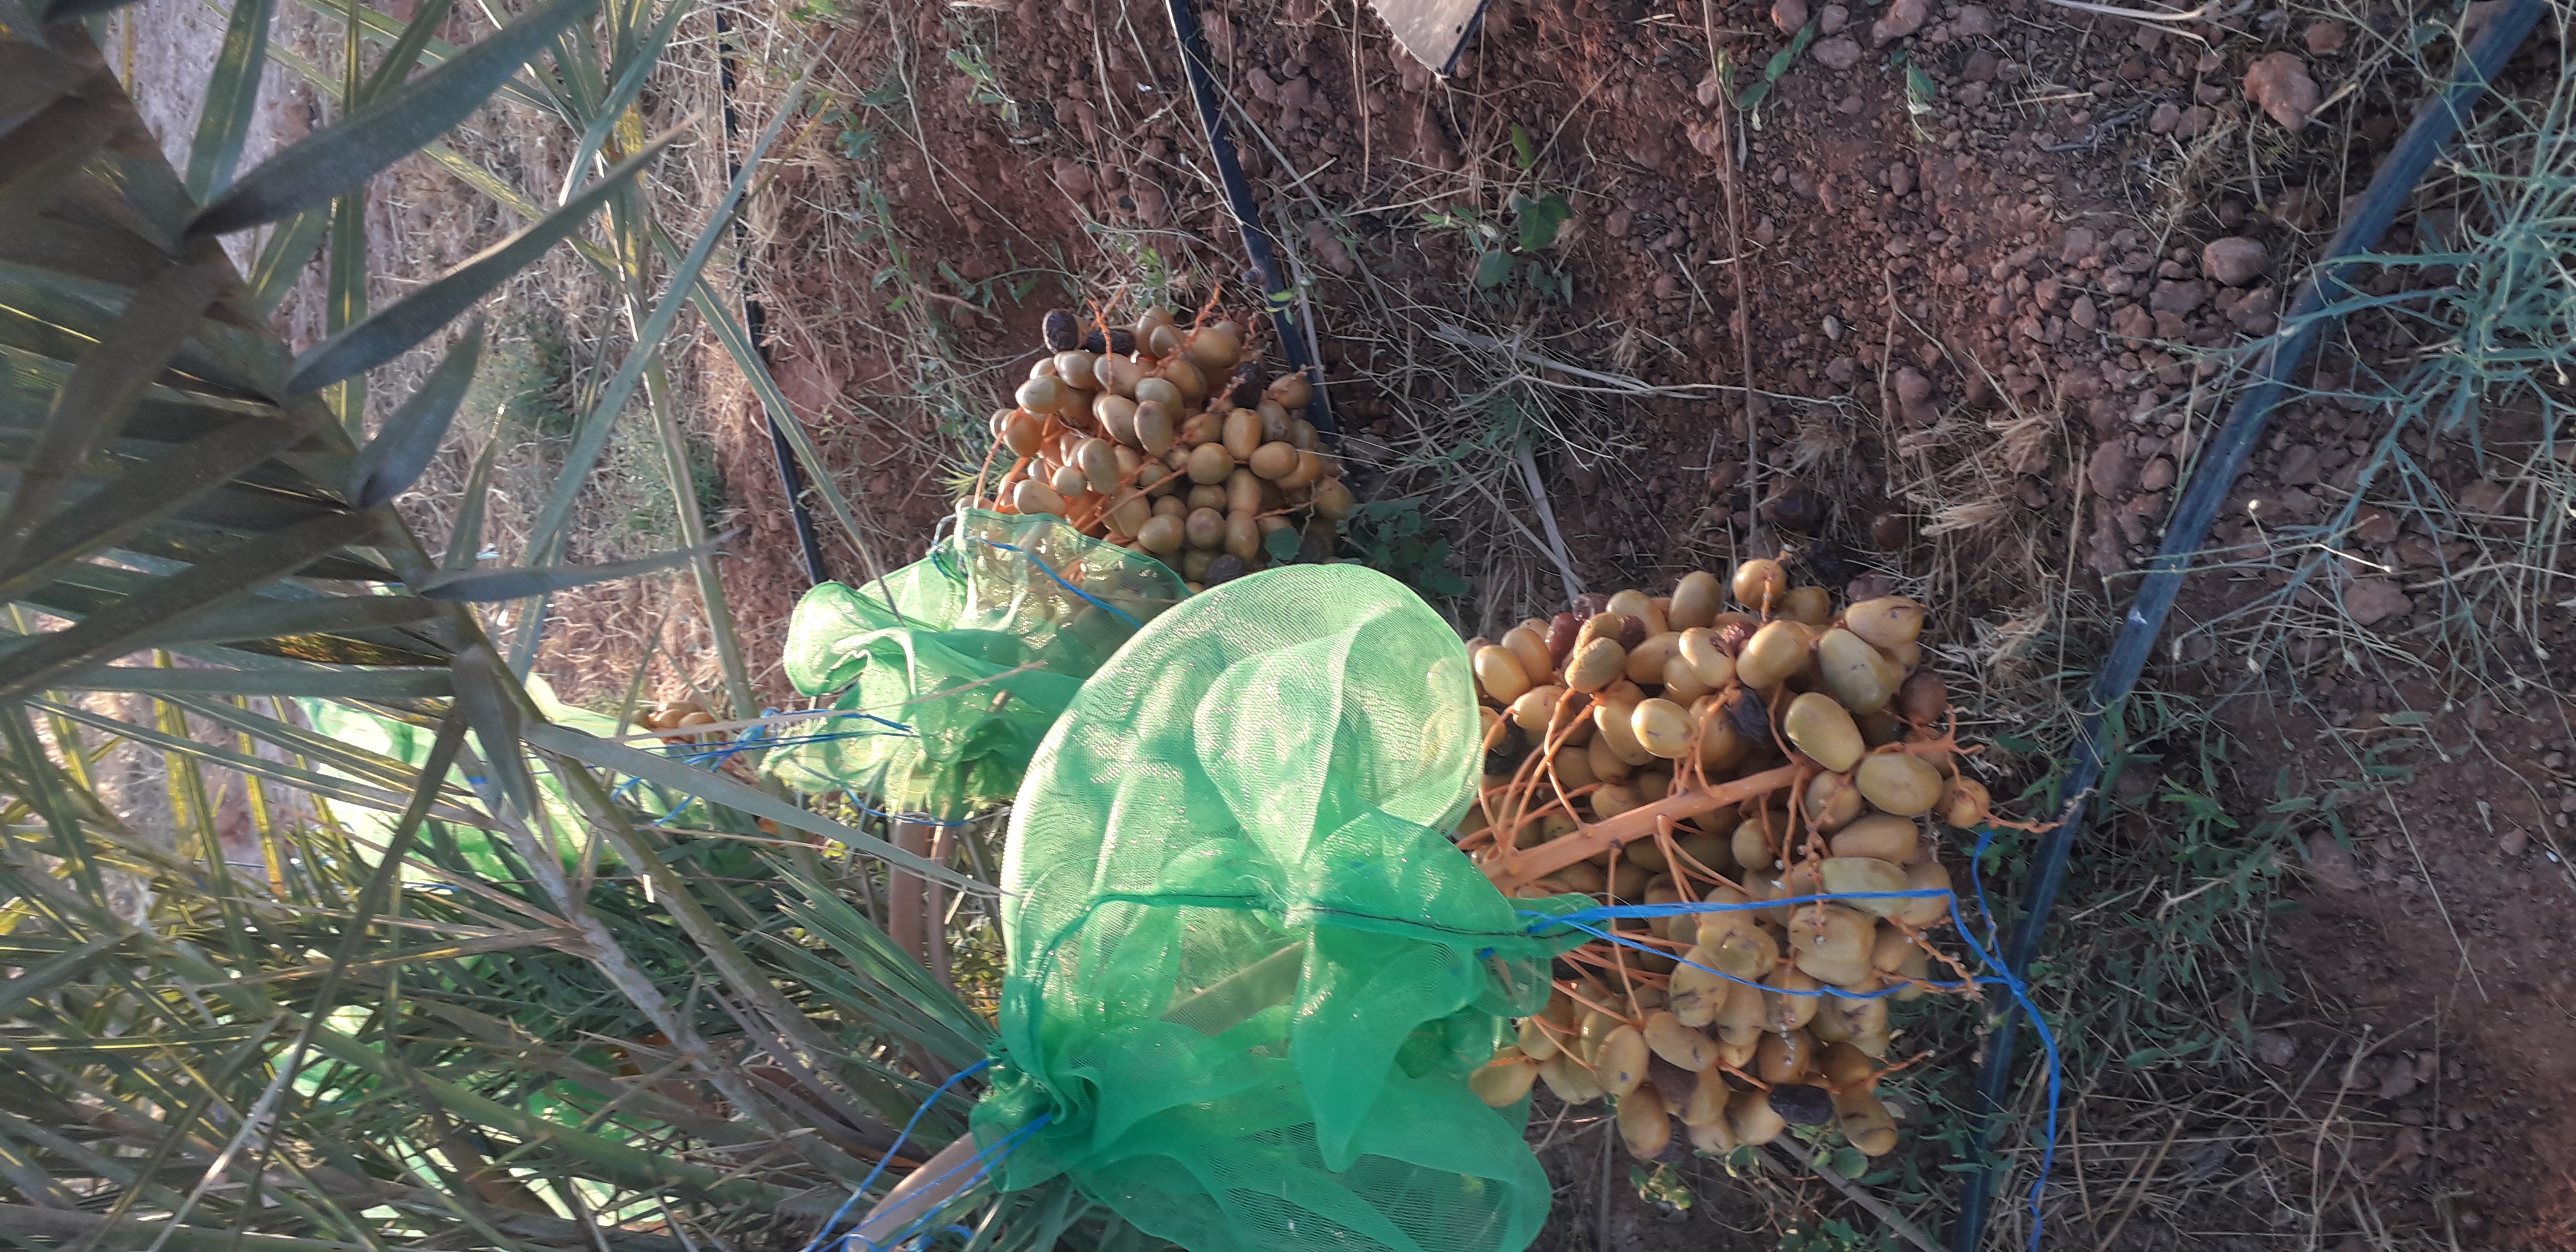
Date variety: Boufagous